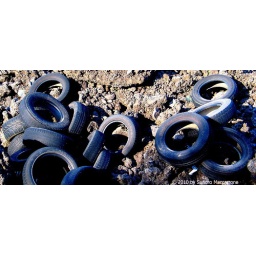
Abandoned piles of used tyres lie on lava on a mountain road in Etna Park - Sicilia